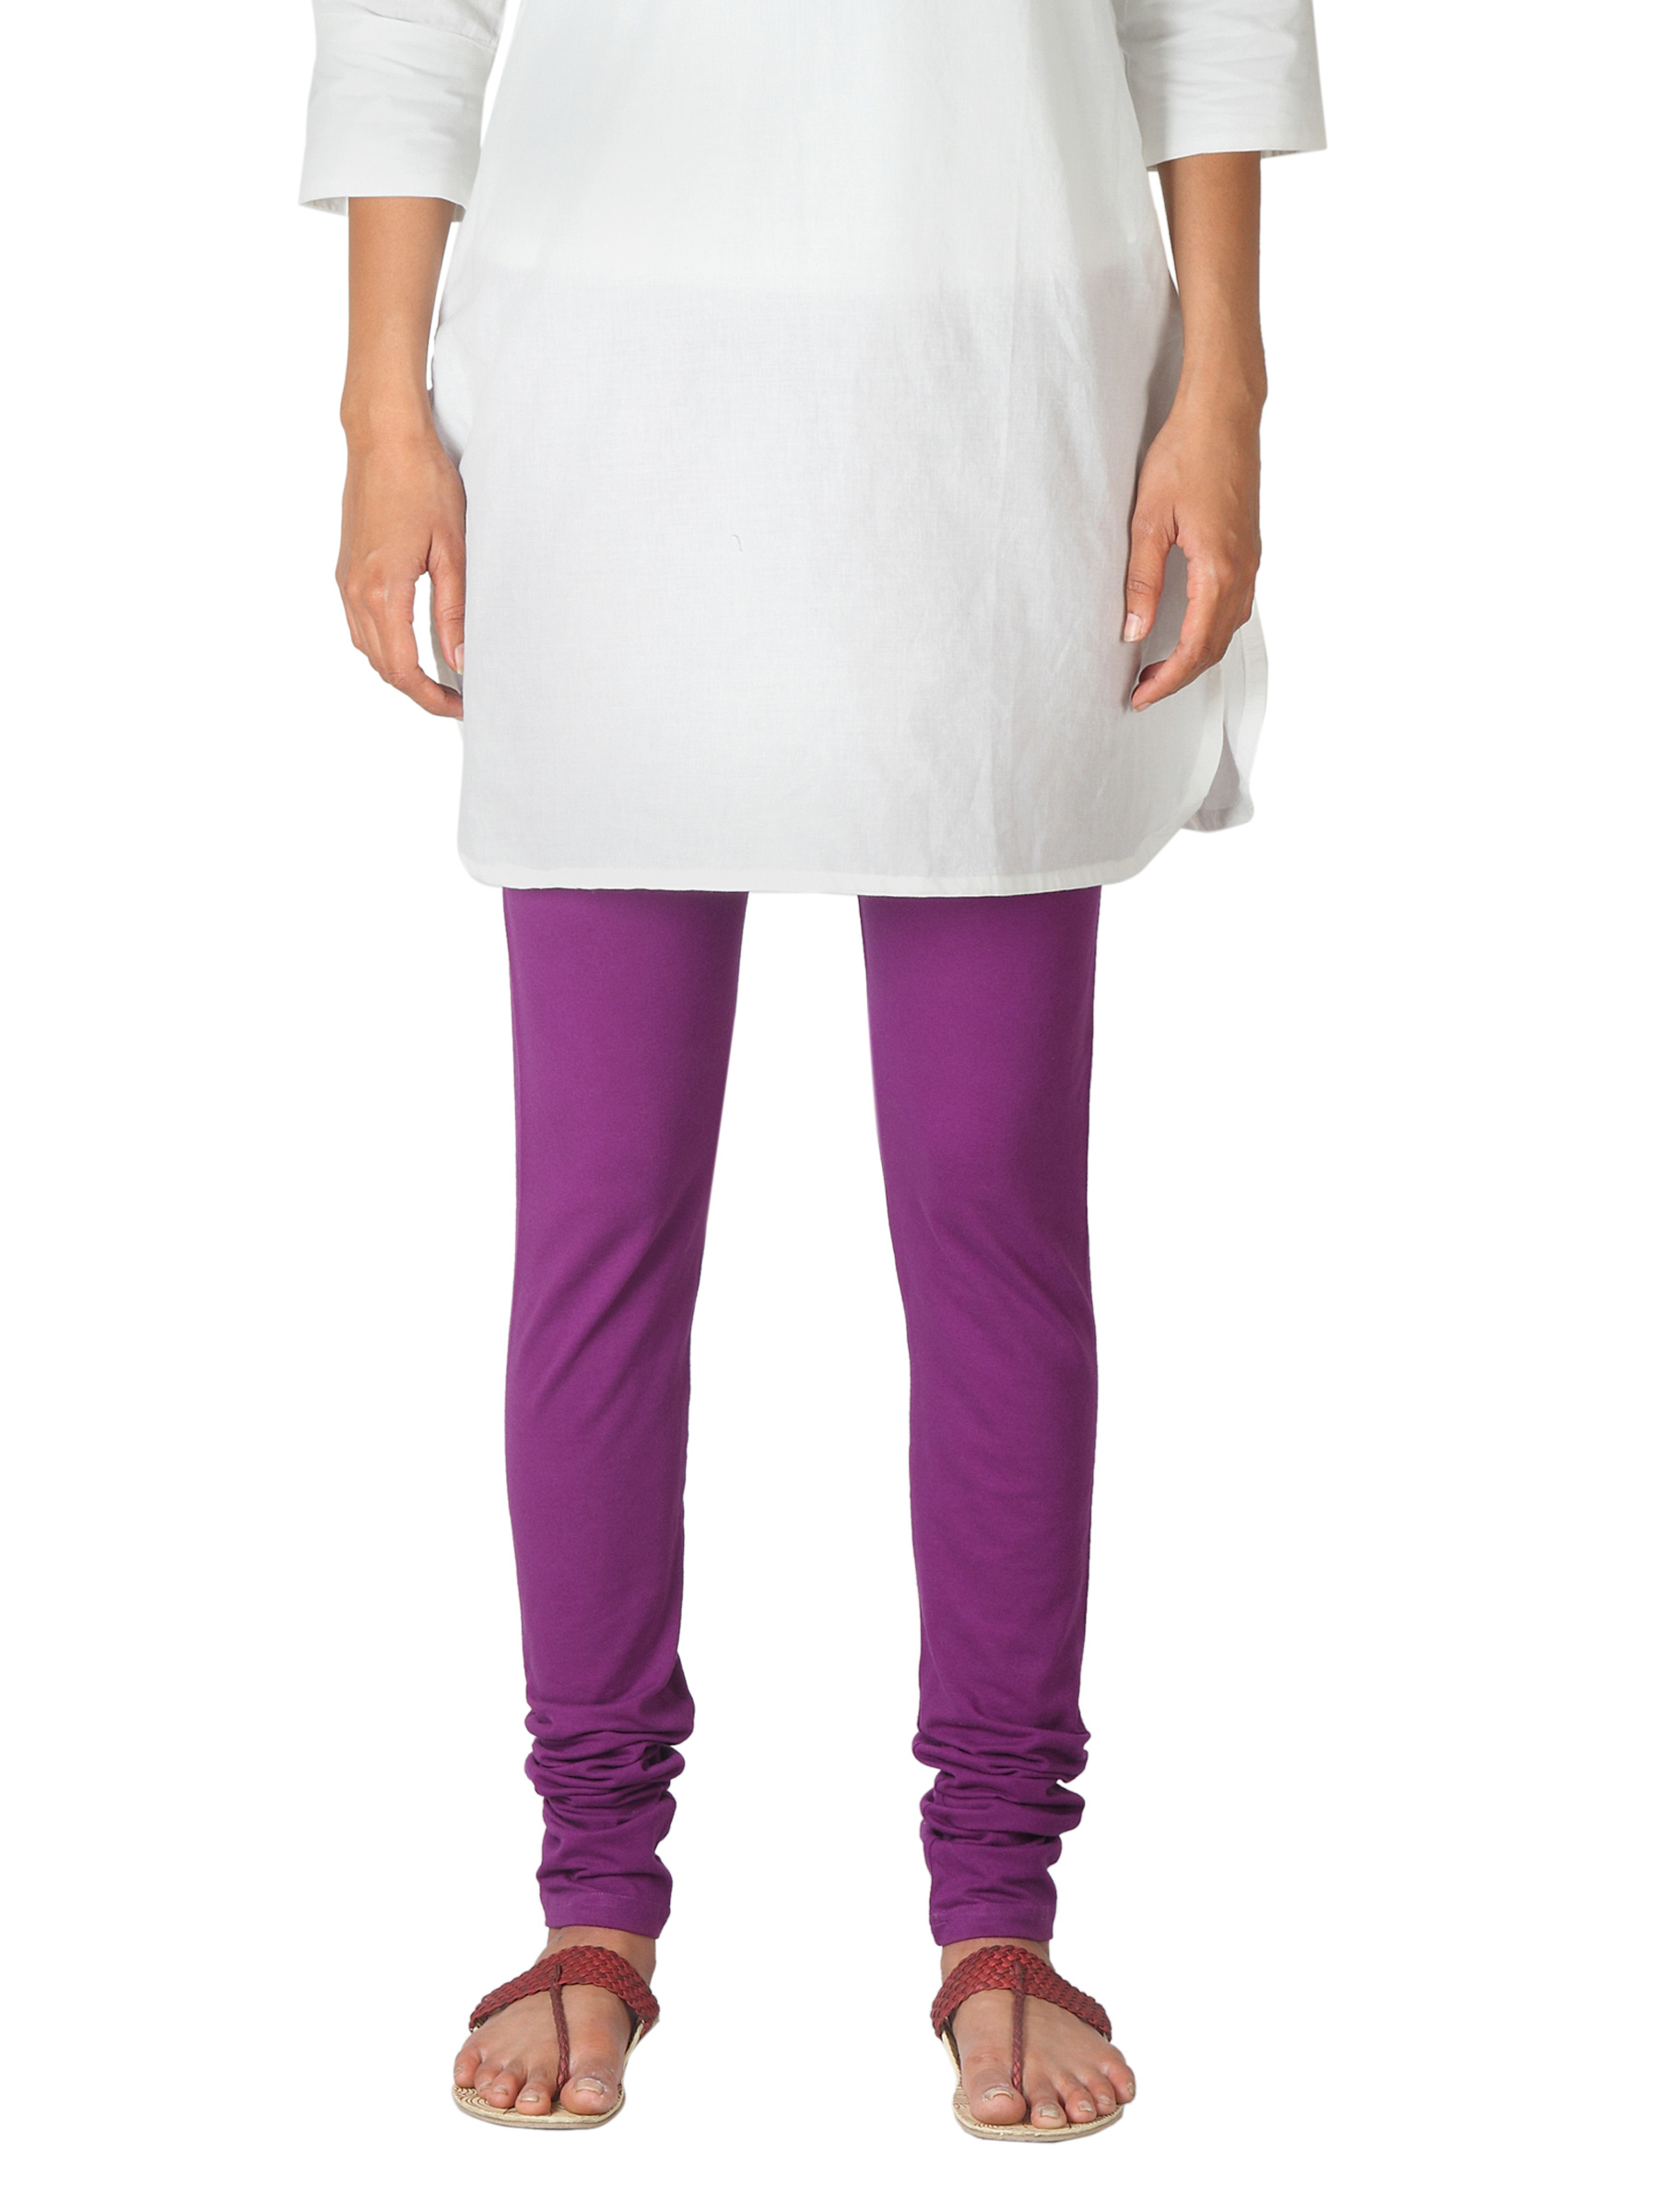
Fabindia Women Purple Leggings
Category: Apparel / Bottomwear / Leggings
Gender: Women
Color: Purple
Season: Summer 2012
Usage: Ethnic